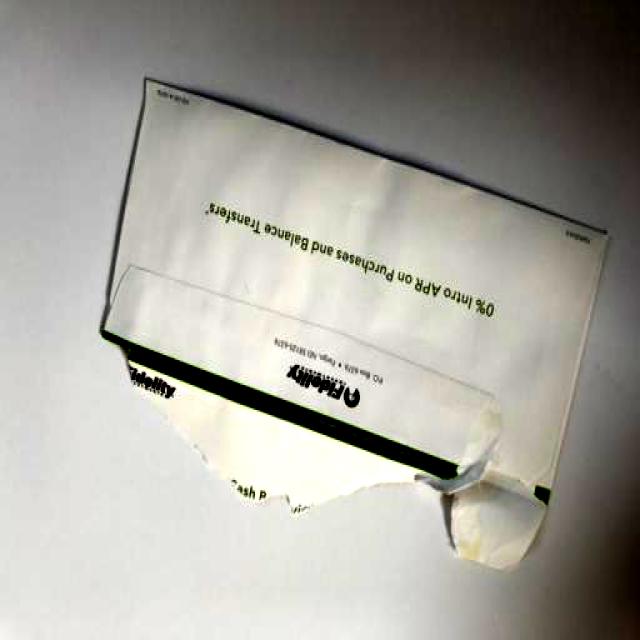
Label: Paper